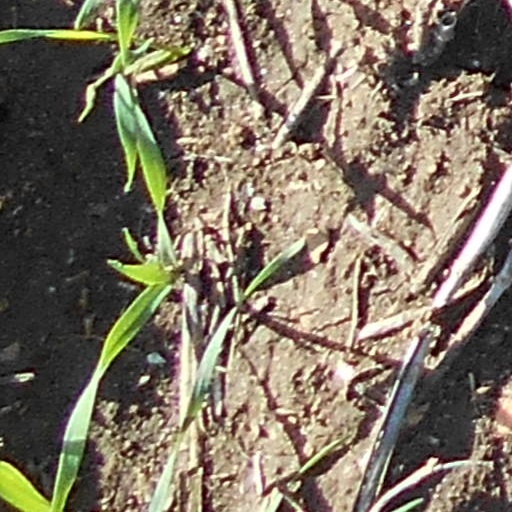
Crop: wheat